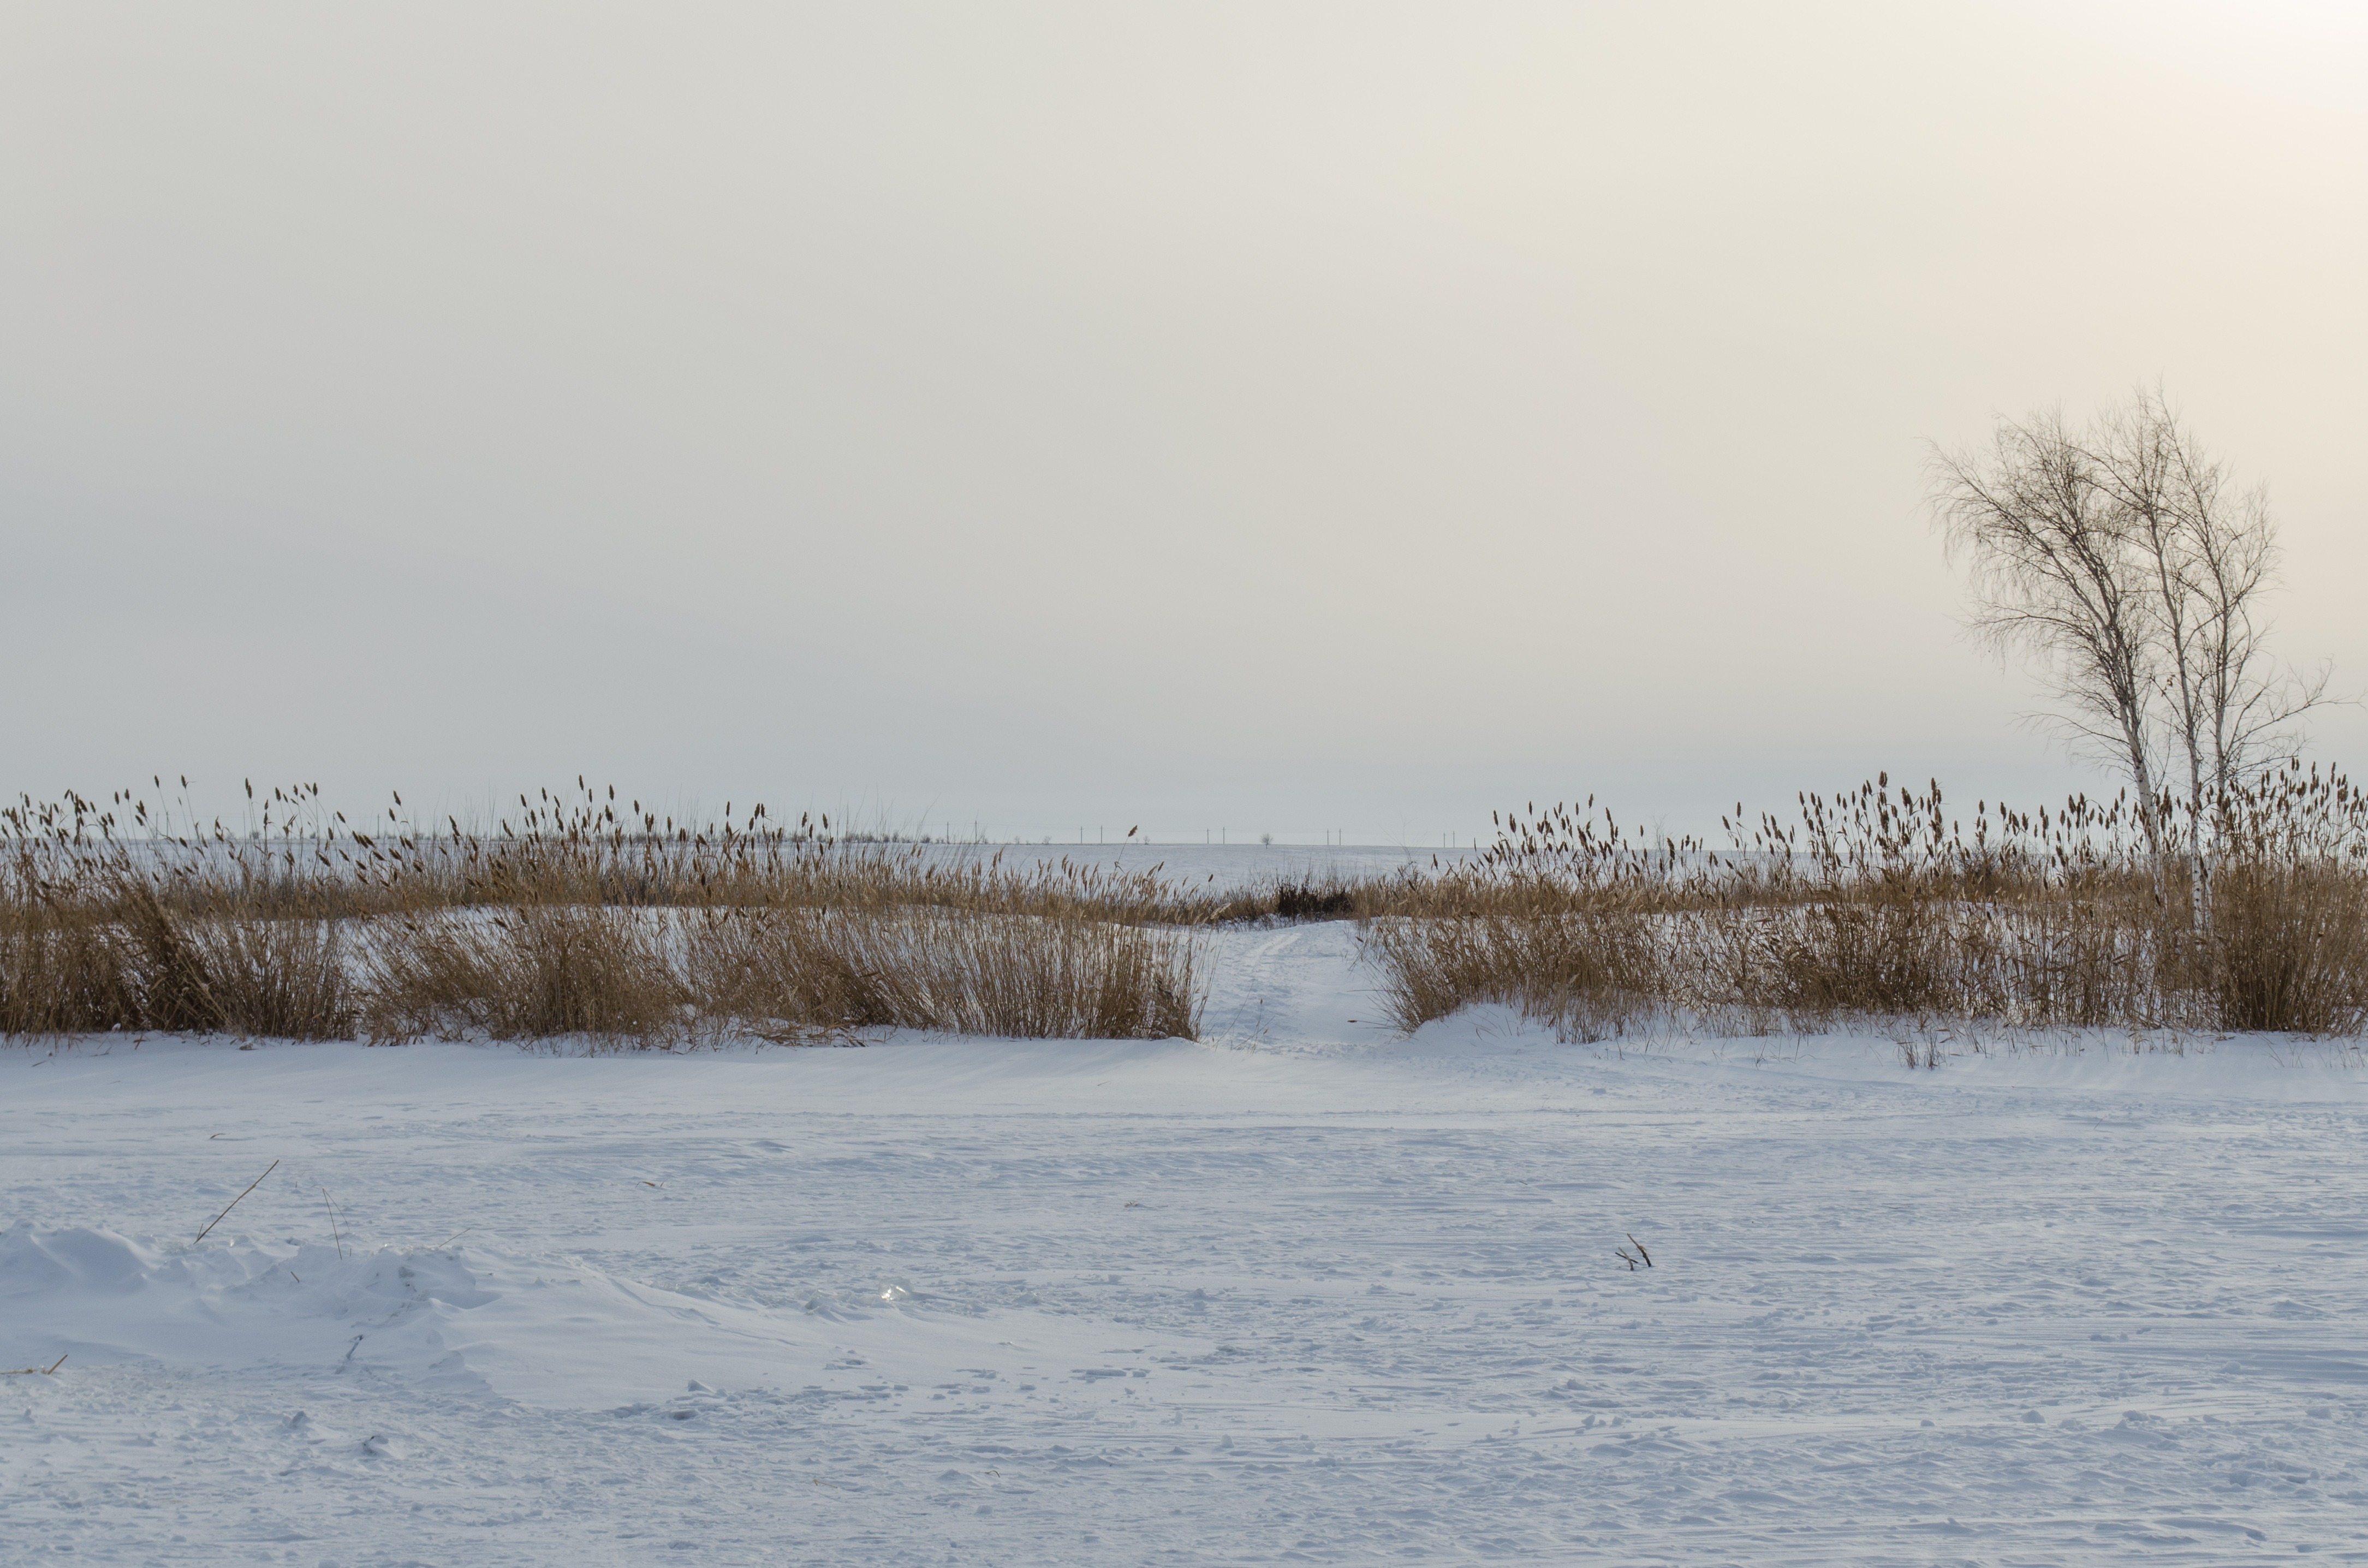
tree, water, nature, grass, marsh, snow, cold, winter, wood, mist, field, morning, lake, frost, river, reed, ice, weather, season, trees, wetland, freezing, frozen river, kazakhstan, atmospheric phenomenon, transparent ice, tobol